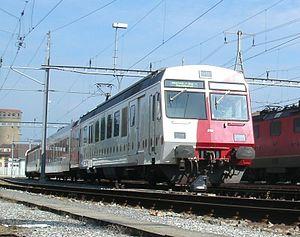
Automotrice RBDe 567 316 et voiture pilote ABt 204 appartenant aux Transports Régionaux Neuchâtelois (TRN) dans la livrée des Transports publics fribourgeois (TPF) qui ont loué cette rame à long terme, avec voitures intermédiaires B 369 et 361 des TPF à Fribourg.